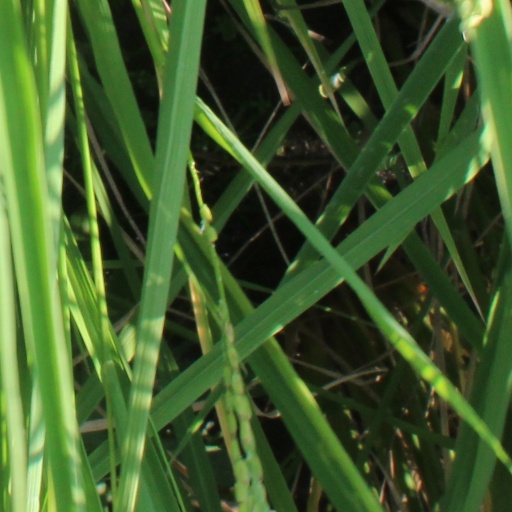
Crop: rice